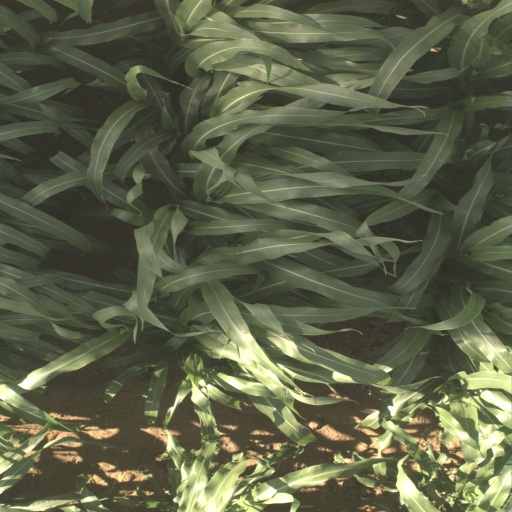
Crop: sorghum